Pursuit to Haritan

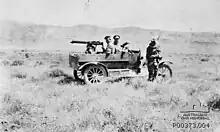
Model T Ford Utility manned by Australian soldiers and armed with Vickers .303 machine gun mounted on a tripod

The 5th Cavalry Division was organised into two columns for the pursuit to Homs. The leading column consisted of the 13th Cavalry Brigade commanded by Brigadier General G. A. Weir (who succeeded P. J. V. Kelly), "B" Battery HAC and armoured cars, with the remainder of the division in the rear column, a day's march behind. Chauvel ordered them to advance up the Nahr el Litani valley between the Lebanon and Anti Lebanon mountain ranges, while 1,500 regular Hejaz soldiers commanded by Nuri Bey part of the Sharif of Mecca's Sherifial Force commanded by Prince Feisal, covered the cavalry's right flank by advancing north along the main Damascus to Homs road. The leading column of the cavalry reached Lebwe on 13 October, El Qa'a on 14 October and El Quseir on 15 October a total of passing through the fertile plain of the Nahr el Litani valley where bread, meat and grain was easily requisitioned at each place.